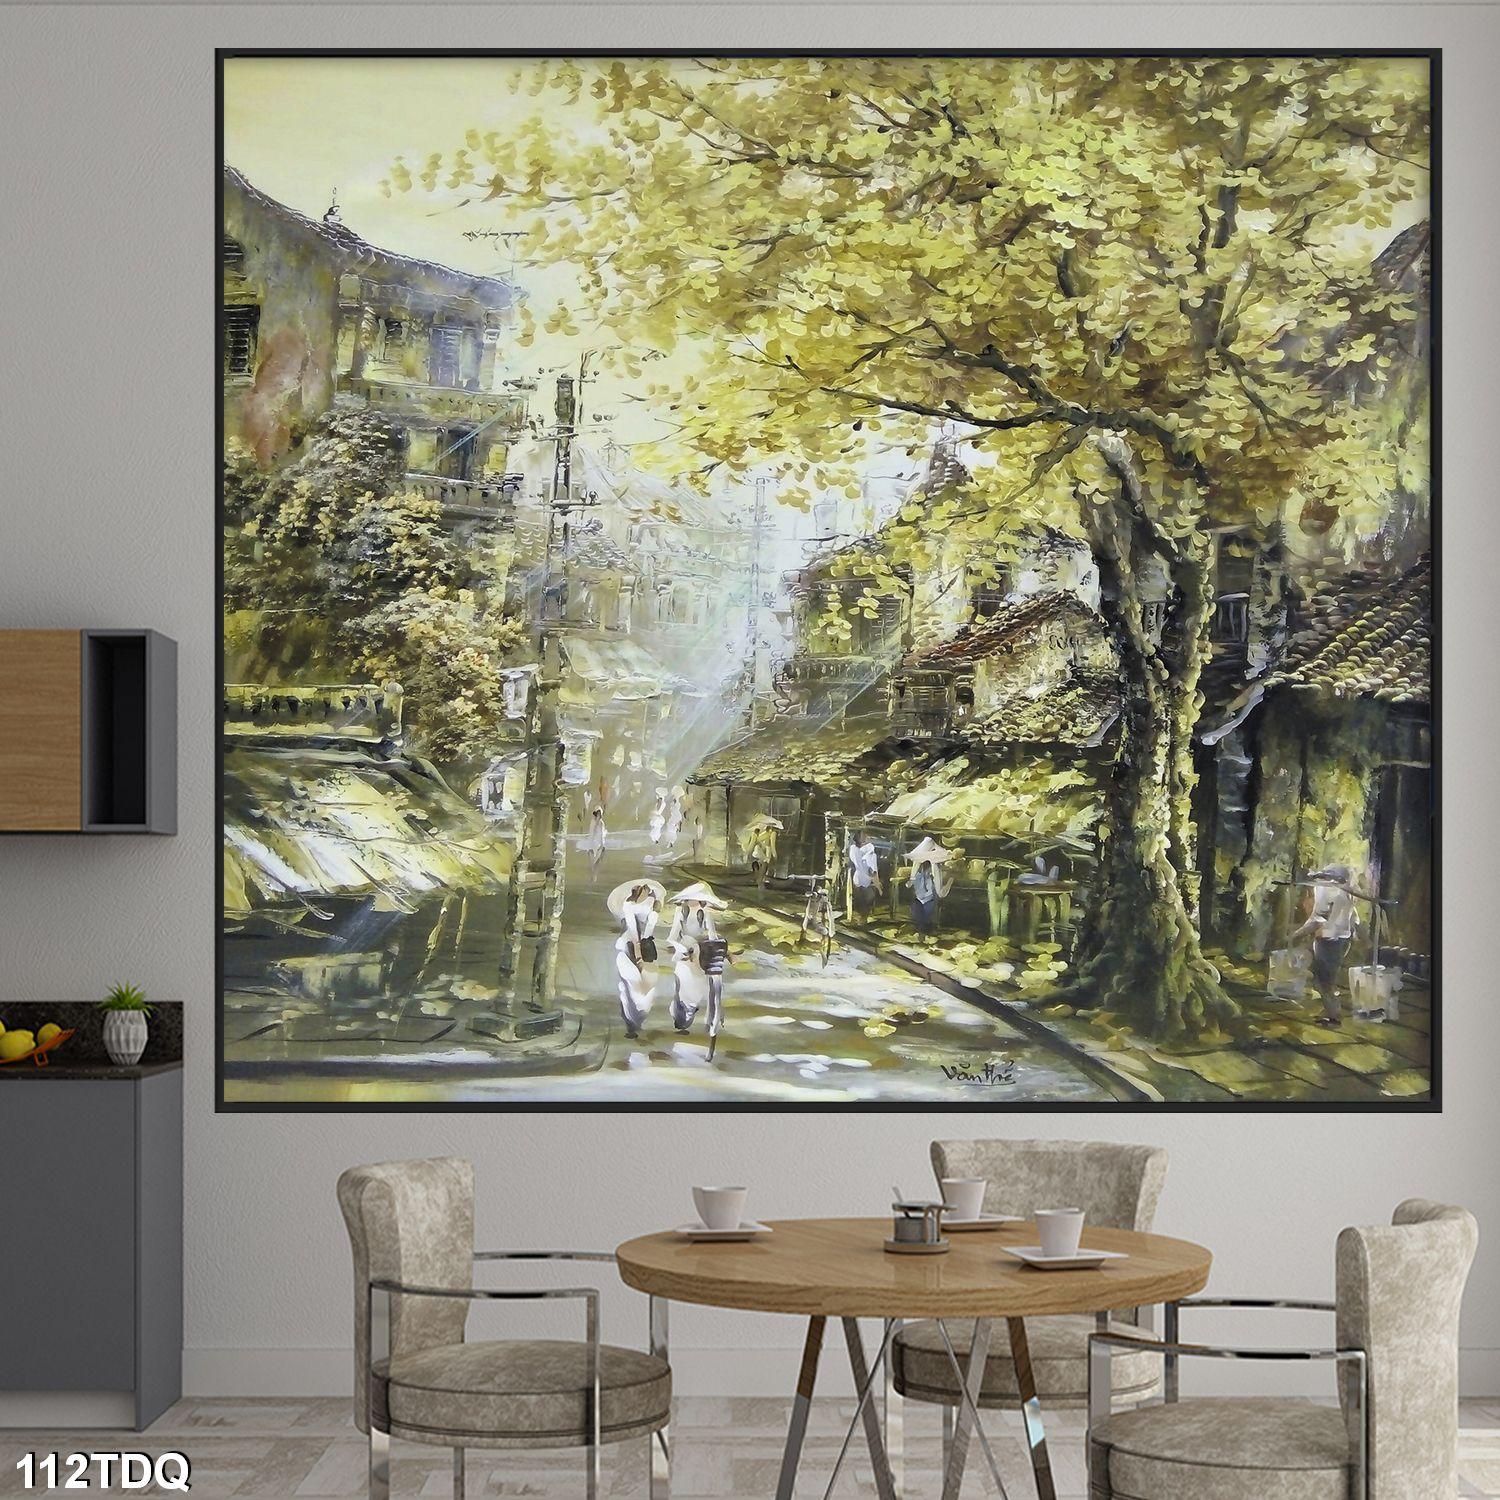
có ba cái ghế được đặt ở xung quanh một cái bàn